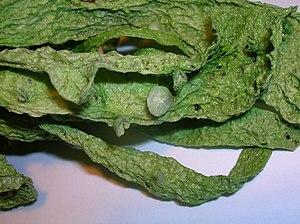
Ramalina est un genre de champignons lichénisés.